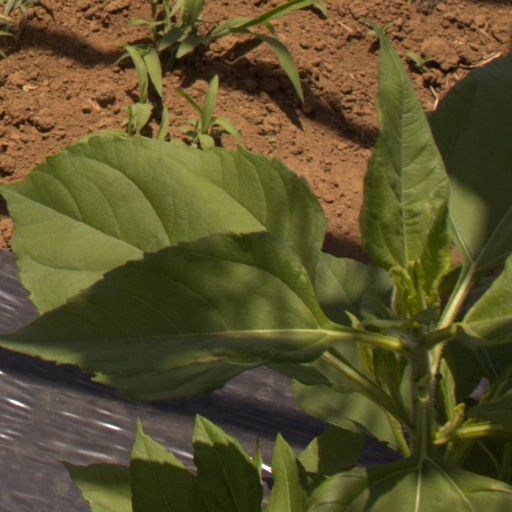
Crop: Jerusalem artichoke